Uniform number (Major League Baseball)

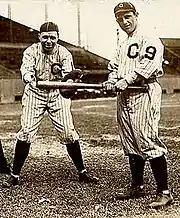
Players on the Cleveland Indians wearing uniforms with numbers on their left sleeves in 1916. The Indians were the first team to introduce numbered uniforms in the major leagues.

The first time that a Major League team wore numbers was on June 26, 1916. Inspired by the usage of numbers in football and hockey, the Cleveland Indians added large numbers to their left sleeves for a game on their home field. This experiment was tried for a few weeks, then again the next season, before being abandoned. In 1923, the St. Louis Cardinals adopted uniform numbers on their sleeves. However, as then-manager Branch Rickey recalled, the now-easily identifiable players were "subjected to field criticism from the stands and especially from opposing players," so the numbers were removed. Other clubs to experiment with uniform numbers on their sleeves in 1923 include the Indianapolis ABCs of the Negro National League and the San Antonio Bears of the Texas League.